Gethyllidinae

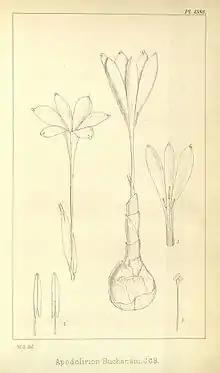
"Apodolirion buchanii", from Hooker's "Icones Plantarum" (1882)

"Gethyllis" and "Apodolirion" are two unifloral genera with fused spathe bracts that retain the ovary inside the bulbs until the fruit matures. In both the scape remains inside the bulbs. The fruit is large, fleshy, and aromatic with many seeds, and distinct from the rest of Haemantheae which have berry fruits with only a few seeds. These seeds are also small and hard, while the rest of Haemantheae have seeds that are larger, fleshy and water rich.